John Rowe (actor)

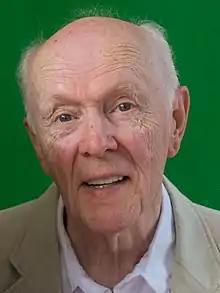
Rowe in 2019

After reading English at Oxford he worked as a teacher before training at the Birmingham School of Speech and Drama. After some years in repertory theatre he joined the BBC Radio Drama Company at Broadcasting House and has been a prolific radio actor ever since, notably as Professor Jim Lloyd in "The Archers". He has also played numerous character roles on television and film and his extensive stage work includes touring with the Old Vic in Europe, China, the Middle East and Australia.